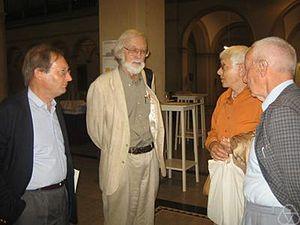
Albrecht Egon Dold est un mathématicien allemand.